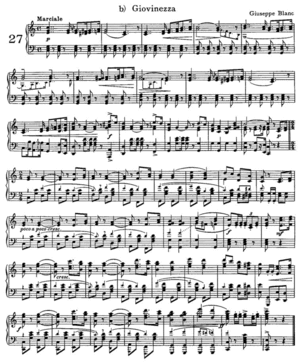
Il Commiato, connu par son refrain sous le nom usuel de Giovinezza est un célèbre hymne de la Goliardia de Turin écrit par le poète italien Nino Oxilia en 1909 et mis en musique par Giuseppe Blanc.